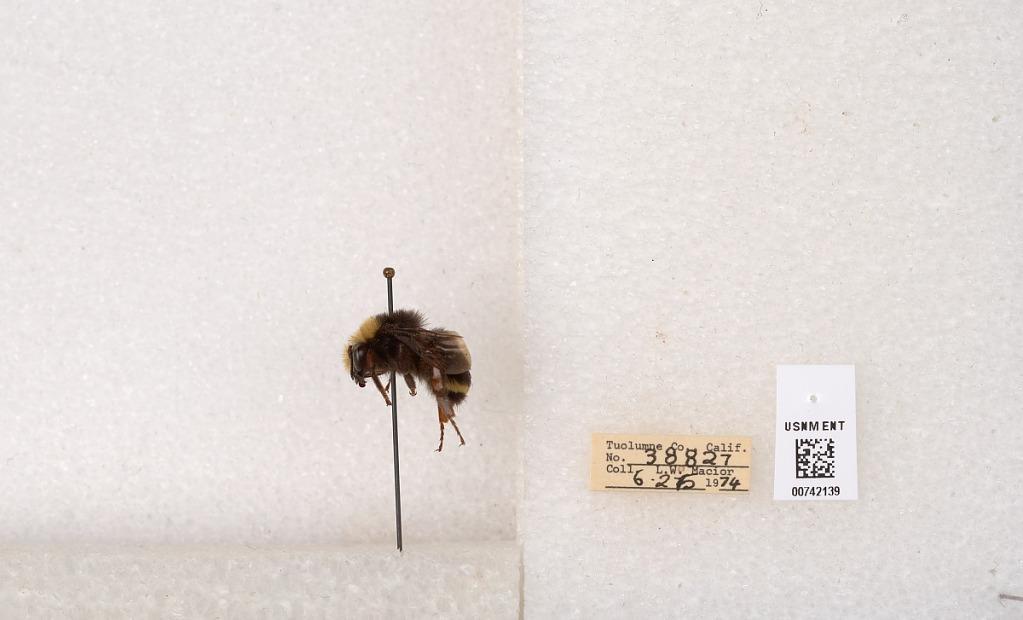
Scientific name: Bombus (Pyrobombus) vosnesenskii Radoszkowski
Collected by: L. Macior
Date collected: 1974-6-25
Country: United States
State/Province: California
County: Tuolumne
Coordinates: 37.9712, -120.228